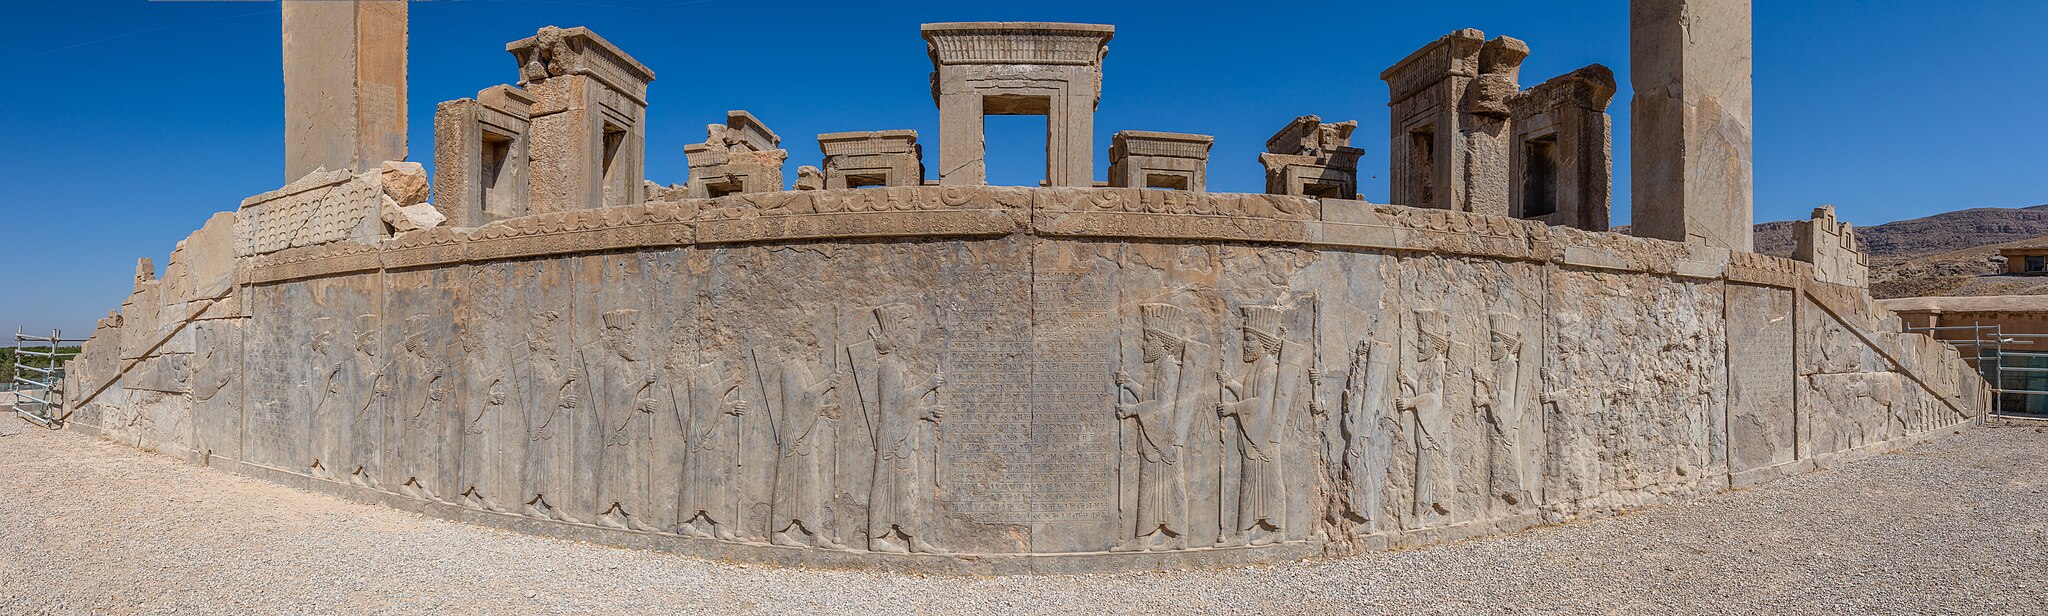
Title: Persépolis, Irán, 2016-09-24, DD 16-19 PAN
Description: Persepolis, Iran
Date: 2016-09-24 10:36:40
Categories: Taken with Canon EOS 5DS R, Large images, September 2016 in Iran, Images by User:Poco a poco, Images from Wiki Loves Monuments 2016, Cultural heritage monuments in Iran with known IDs, Images of Iran by User:Poco a poco, Images from Wiki Loves Monuments by User:Poco a poco, Images from Wiki Loves Monuments 2016 in Iran, Iran photographs taken on 2016-09-24, Images from Wiki Loves Monuments in Marvdasht, 2016 in Persepolis, Images from Wiki Loves Monuments missing SDC creator, Panoramics of Persepolis, Southern staircase of Tachara, Images by User:Poco a poco taken in 2016